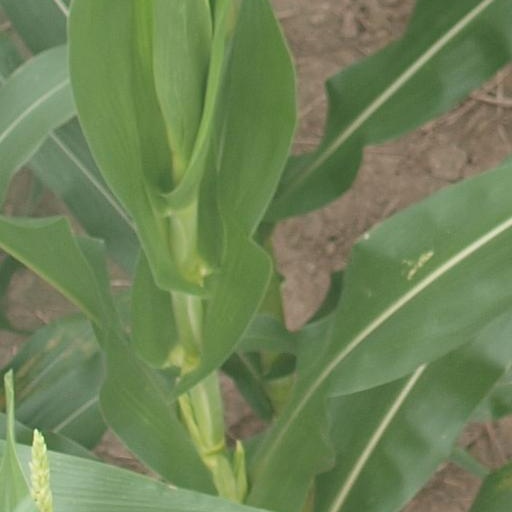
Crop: maize; corn